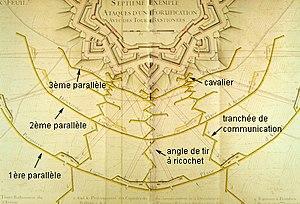
Technique d'attaque des places par le système de tranchées parallèles et les cavaliers de tranchées. ""septième example d'attaques d'une fortification avec des tours bastionnées""."
Dans le domaine des fortifications, un cavalier est un élément destiné à renforcer un bastion ou un boulevard. Permettant de placer de l'artillerie à un niveau plus élevé que les murailles, il permet de contrebattre l'artillerie des assiégeants ou leurs travaux d'approche. Pour les assiégeants, les cavaliers de tranchée permettent de protéger les travaux d'approche en tenant sous leur feu la place d'arme de la ville assiégée.
Le siège de Cambrai eut lieu du 20 mars au 19 avril 1677 pendant la guerre de Hollande.
L’histoire militaire de la France couvre deux millénaires d'histoire à travers la France, l'Europe et les anciennes colonies françaises.
Sébastien Le Prestre, marquis de Vauban, connu généralement sous le nom de Vauban, est un ingénieur, architecte militaire, urbaniste, ingénieur hydraulicien et essayiste français. Il est nommé maréchal de France par Louis XIV.
Un siège est, dans le domaine militaire, l’ensemble des actions menées en vue de s’emparer d’une place fortifiée ou d’une position ennemie.